Question: Please indicate a possible affordance area of baseball bat that can be used for swinging
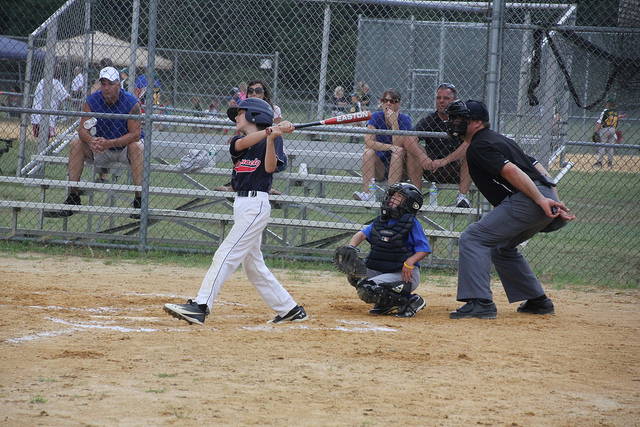
Answer: [266.381, 118.92, 323.403, 133.685]